The Curious Case of Benjamin Button (film)

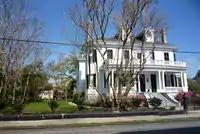
Some filming was conducted in the Garden District of New Orleans, including this home at 2707 Coliseum St.

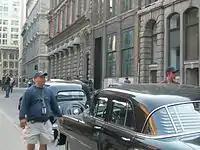
Parisian scenes shooting in Old Montreal

For "Benjamin Button", New Orleans, Louisiana and the surrounding area was chosen as the filming location for the story to take advantage of the state's production incentives, and shooting was slated to begin in October 2006. By filming in Louisiana and taking advantage of the state's film incentive, the production received $27 million, which was used to finance a significant portion of the film's $167 million budget. Filming of "Benjamin Button" began on November 6, 2006 in New Orleans. In January 2007, Blanchett joined the shoot. Fincher praised the ease of accessibility to rural and urban sets in New Orleans and said that the recovery from Hurricane Katrina did not serve as an atypical hindrance to production.